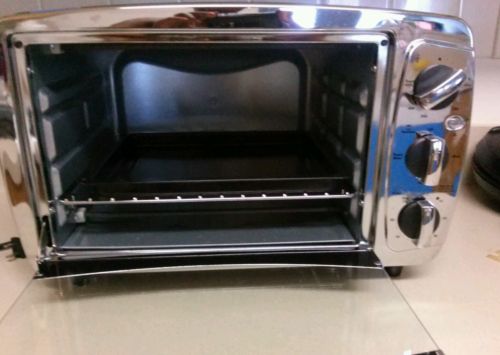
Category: toaster